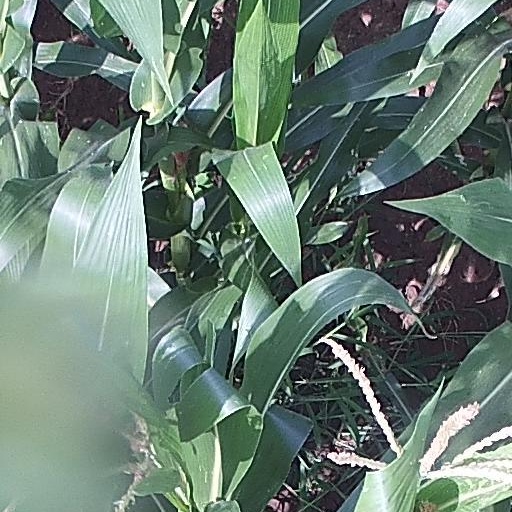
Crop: maize; corn